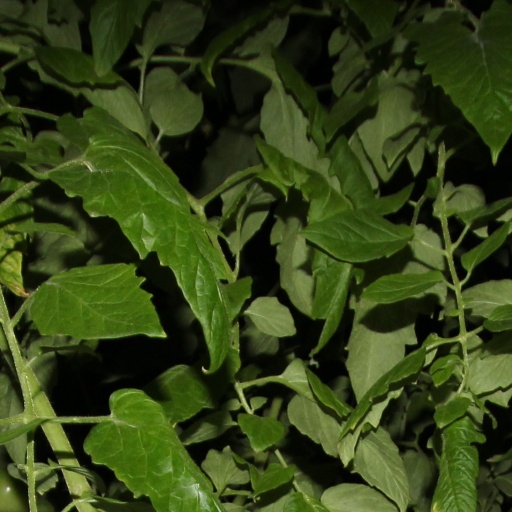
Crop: tomato